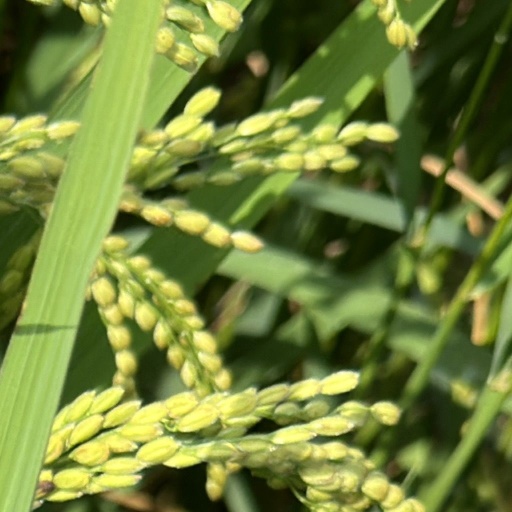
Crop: rice